Samuel Johnson

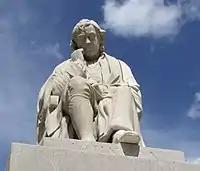
Statue of Dr Johnson erected in 1838 opposite the house where he was born at Lichfield's Market Square. There are also statues of him in London and Uttoxeter.

Although he had recovered his health by August, Johnson experienced emotional trauma when he was given word that Hester Thrale would sell the residence that Johnson shared with the family. What hurt Johnson most was the possibility that he would be left without her constant company. Months later, on 6 October 1782, Johnson attended church for the final time in his life, to say goodbye to his former residence and life. The walk to the church strained him, but he managed the journey unaccompanied. While there, he wrote a prayer for the Thrale family: